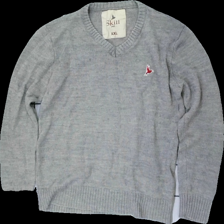
View: front
Type: Sweater
Category: Men
Brand: Skill
Colors: Grey, Red
Material: 67% acrylic 33% wool
Pattern: Logo print
Cut: Regular
Size: XXL
Season: All
Damage location: middle right
Price range: <50
Recommended usage: Export
Description: grå stickad tröja med broderad logga fram